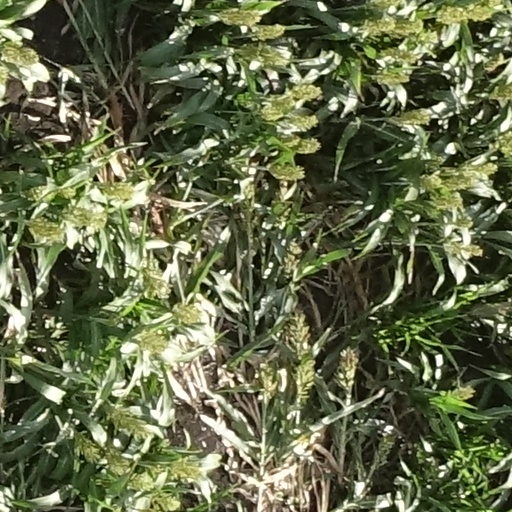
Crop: sorghum